Sky position (RA, Dec in degrees): 20.992, 0.9438
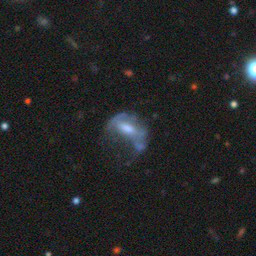
Galaxy morphology: Disturbed Galaxies